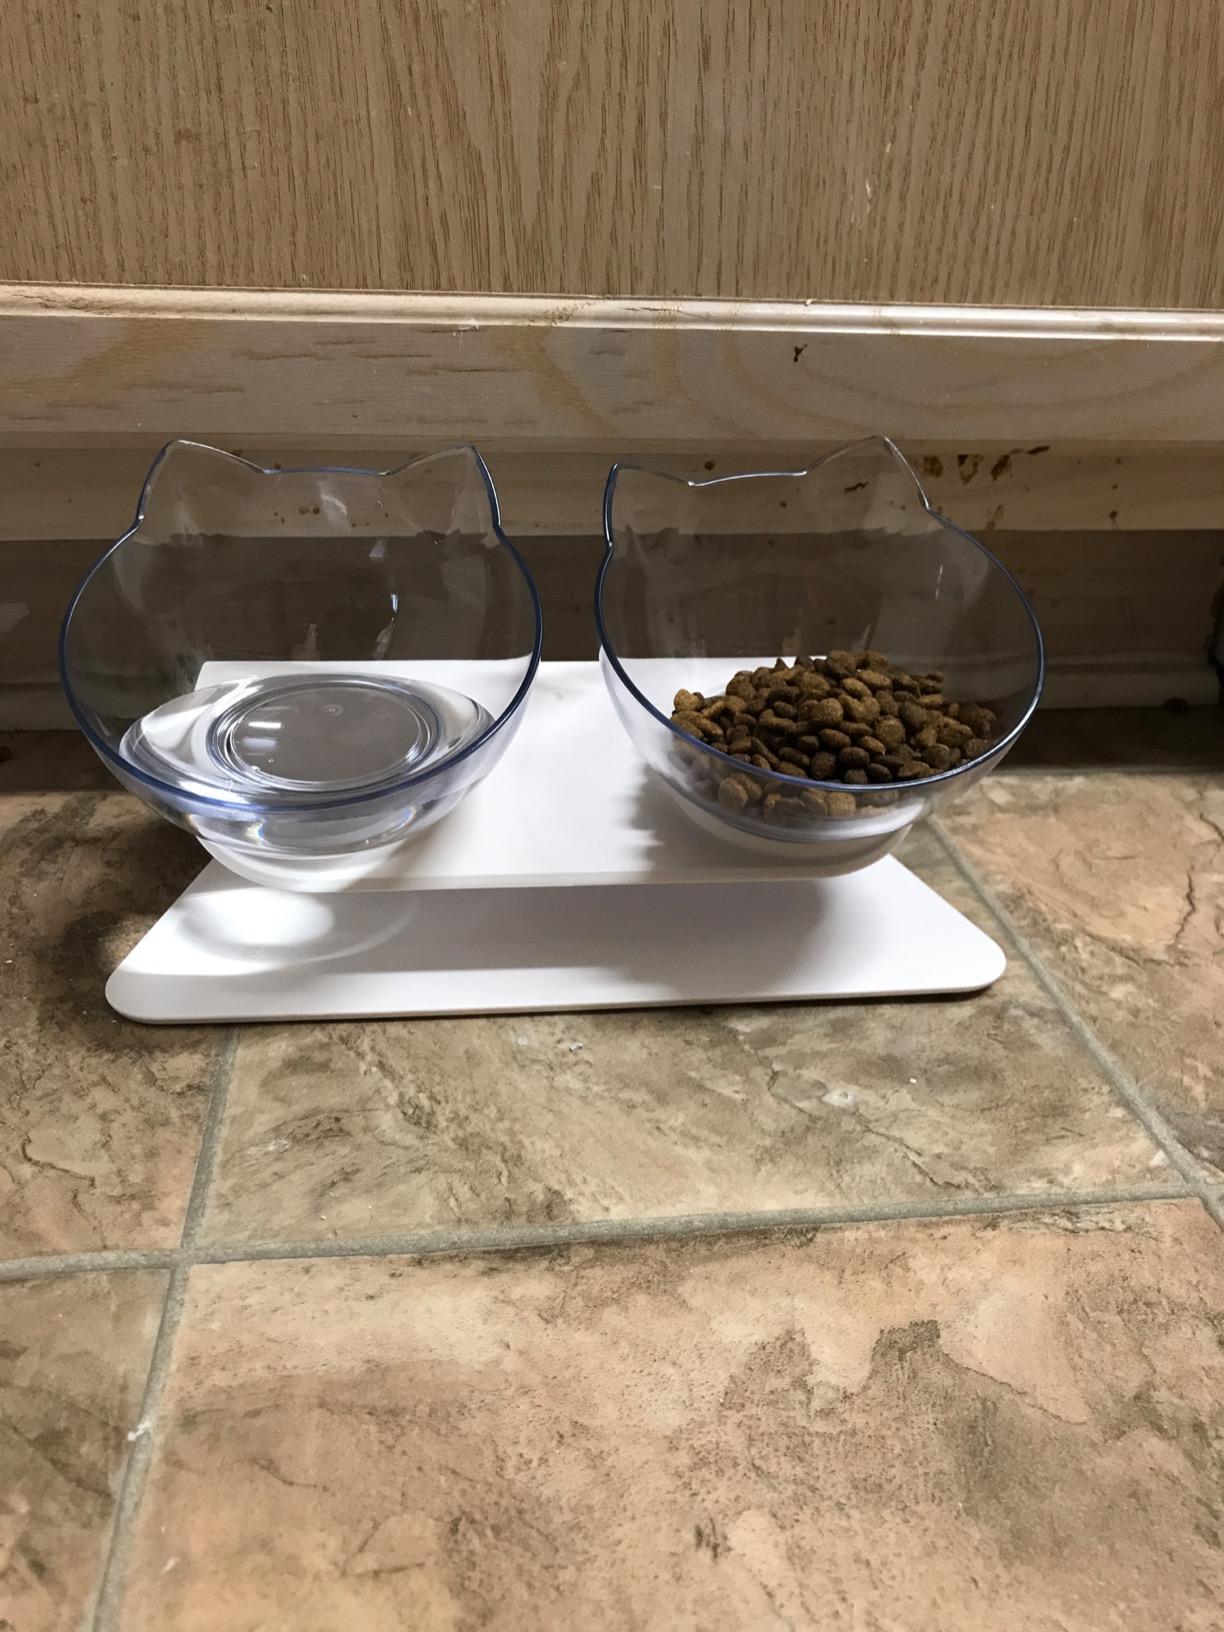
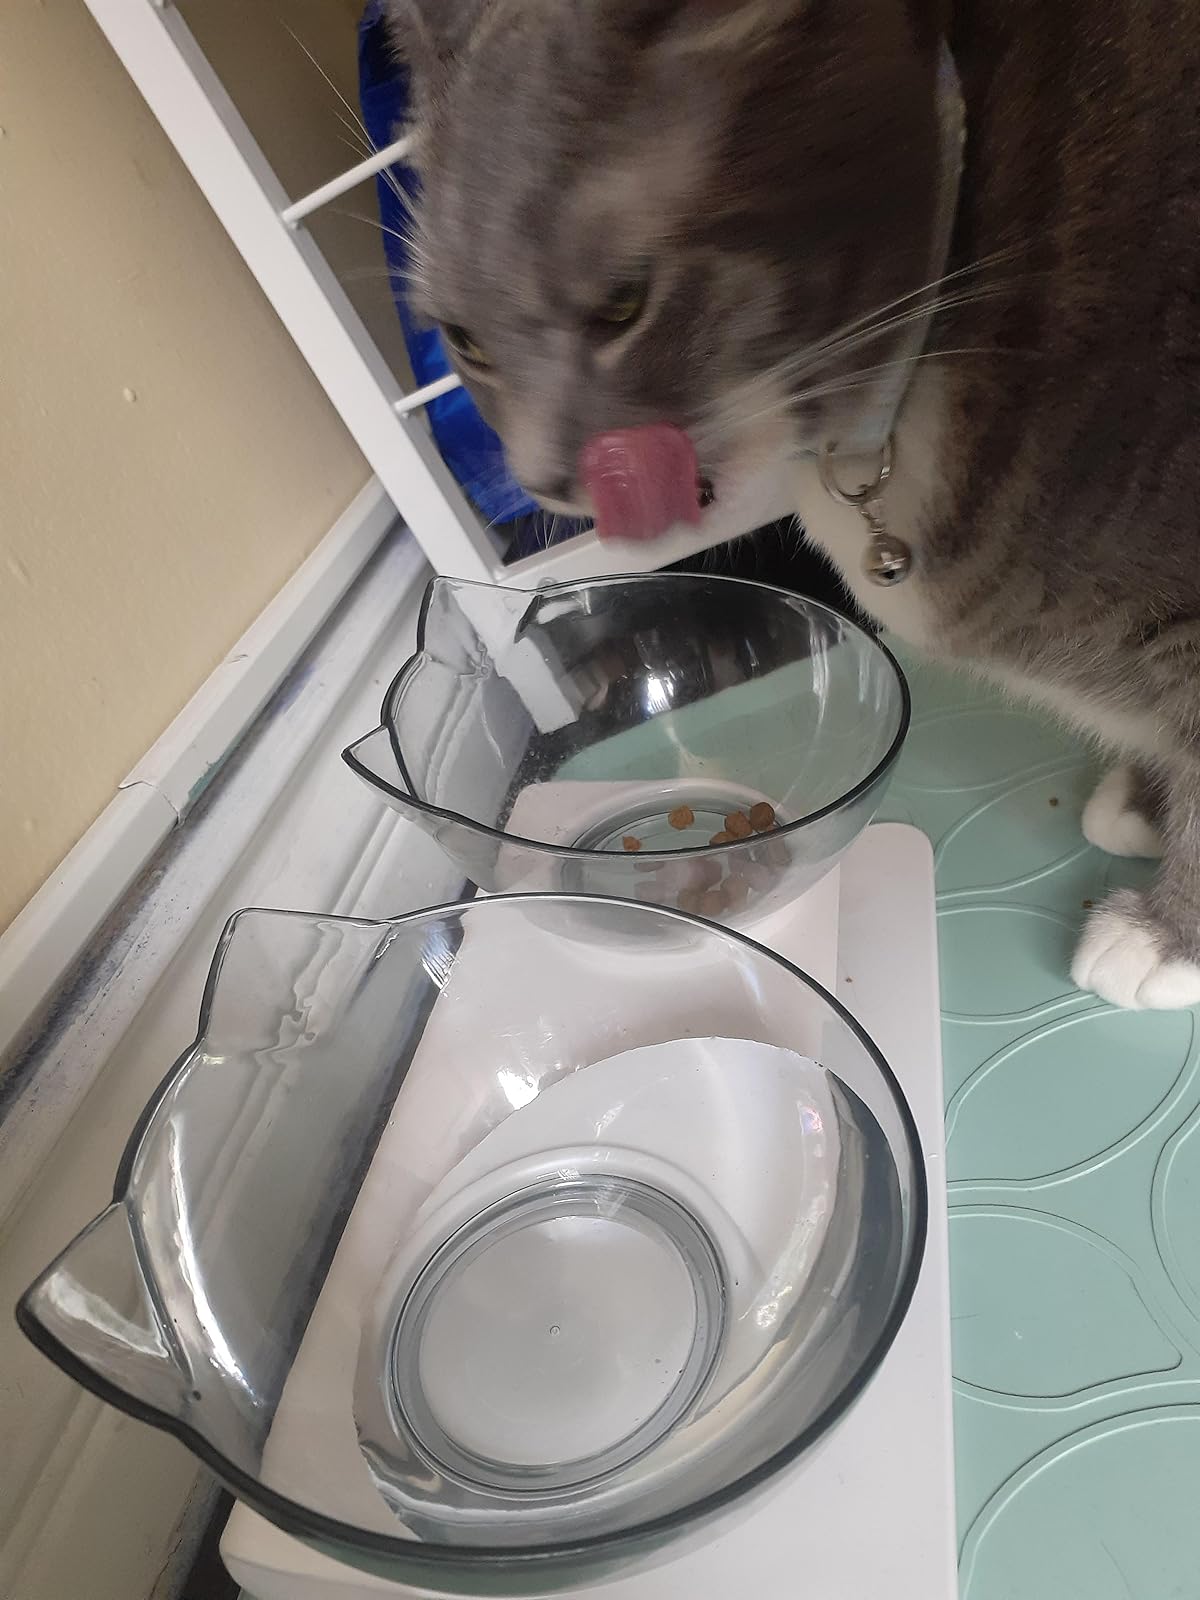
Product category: items_bowl
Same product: yes